Idaho State Police

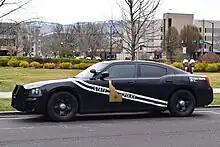
ISP patrol car at the Idaho State Capitol

The patrol division consists of uniformed state troopers who enforce the laws of Idaho. Commonly, a trooper will spend their time enforcing motor vehicle laws while on duty, primarily on state and federal highways.